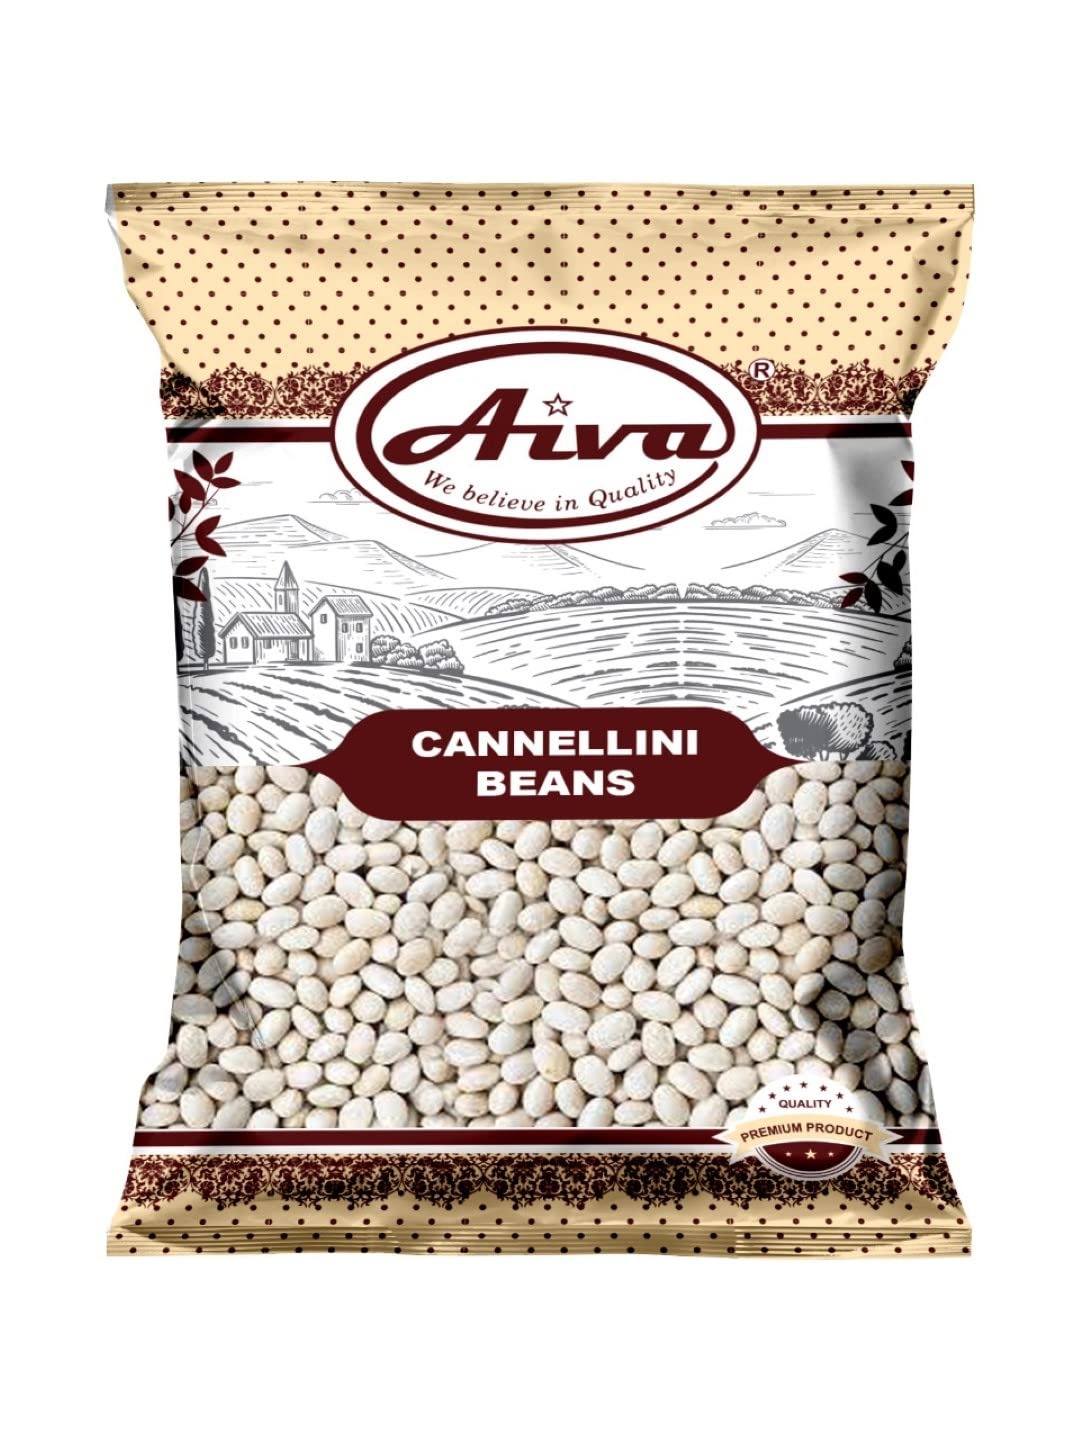
Item Name: Aiva Cannellini Beans | White Kidney Beans (2 LB) Bulk – Premium Dried Beans for Soups, Salads, and Cooking
Bullet Point 1: 𝗣𝗥𝗘𝗠𝗜𝗨𝗠 𝗪𝗛𝗜𝗧𝗘 𝗞𝗜𝗗𝗡𝗘𝗬 𝗕𝗘𝗔𝗡𝗦: Aiva Cannellini Beans are carefully sourced to deliver large, creamy-white beans with a smooth texture and mild, nutty flavor, perfect for a variety of hearty dishes.
Bullet Point 2: 𝗩𝗘𝗥𝗦𝗔𝗧𝗜𝗟𝗘 𝗖𝗢𝗢𝗞𝗜𝗡𝗚 𝗘𝗦𝗦𝗘𝗡𝗧𝗜𝗔𝗟: Ideal for soups, stews, and salads, as well as classic recipes like minestrone, white bean chili, and casseroles. These beans hold their shape well, making them perfect for slow cooking and baking.
Bullet Point 3: 𝗔𝗟𝗟-𝗡𝗔𝗧𝗨𝗥𝗔𝗟 : Our white kidney beans are natural, and free from artificial preservatives or additives, ensuring clean and wholesome ingredients for your home-cooked meals.
Bullet Point 4: 𝗕𝗨𝗟𝗞 𝗩𝗔𝗟𝗨𝗘 𝗣𝗔𝗖𝗞: The 2 LB bulk bag is perfect for families, meal prepping, and large gatherings, offering a cost-effective way to stock up on this versatile pantry staple.
Bullet Point 5: 𝗖𝗢𝗡𝗩𝗘𝗡𝗜𝗘𝗡𝗧 𝗔𝗡𝗗 𝗘𝗔𝗦𝗬 𝗧𝗢 𝗦𝗧𝗢𝗥𝗘: Packaged in a bag to maintain freshness and prevent spills, making it easy to store in your pantry for everyday use in your favorite recipes.
Product Description: 𝗣𝗥𝗘𝗠𝗜𝗨𝗠 𝗪𝗛𝗜𝗧𝗘 𝗞𝗜𝗗𝗡𝗘𝗬 𝗕𝗘𝗔𝗡𝗦: Aiva Cannellini Beans are carefully sourced to deliver large, creamy-white beans with a smooth texture and mild, nutty flavor, perfect for a variety of hearty dishes.
Value: 32.0
Unit: Ounce

Price: 14.99